Bacoli

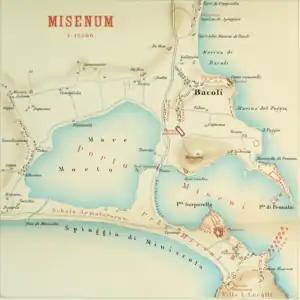
Map of Roman monuments 1890 (Beloch)

Bacoli is a (municipality) in the Metropolitan City of Naples in the Italian region of Campania, located about west of Naples.